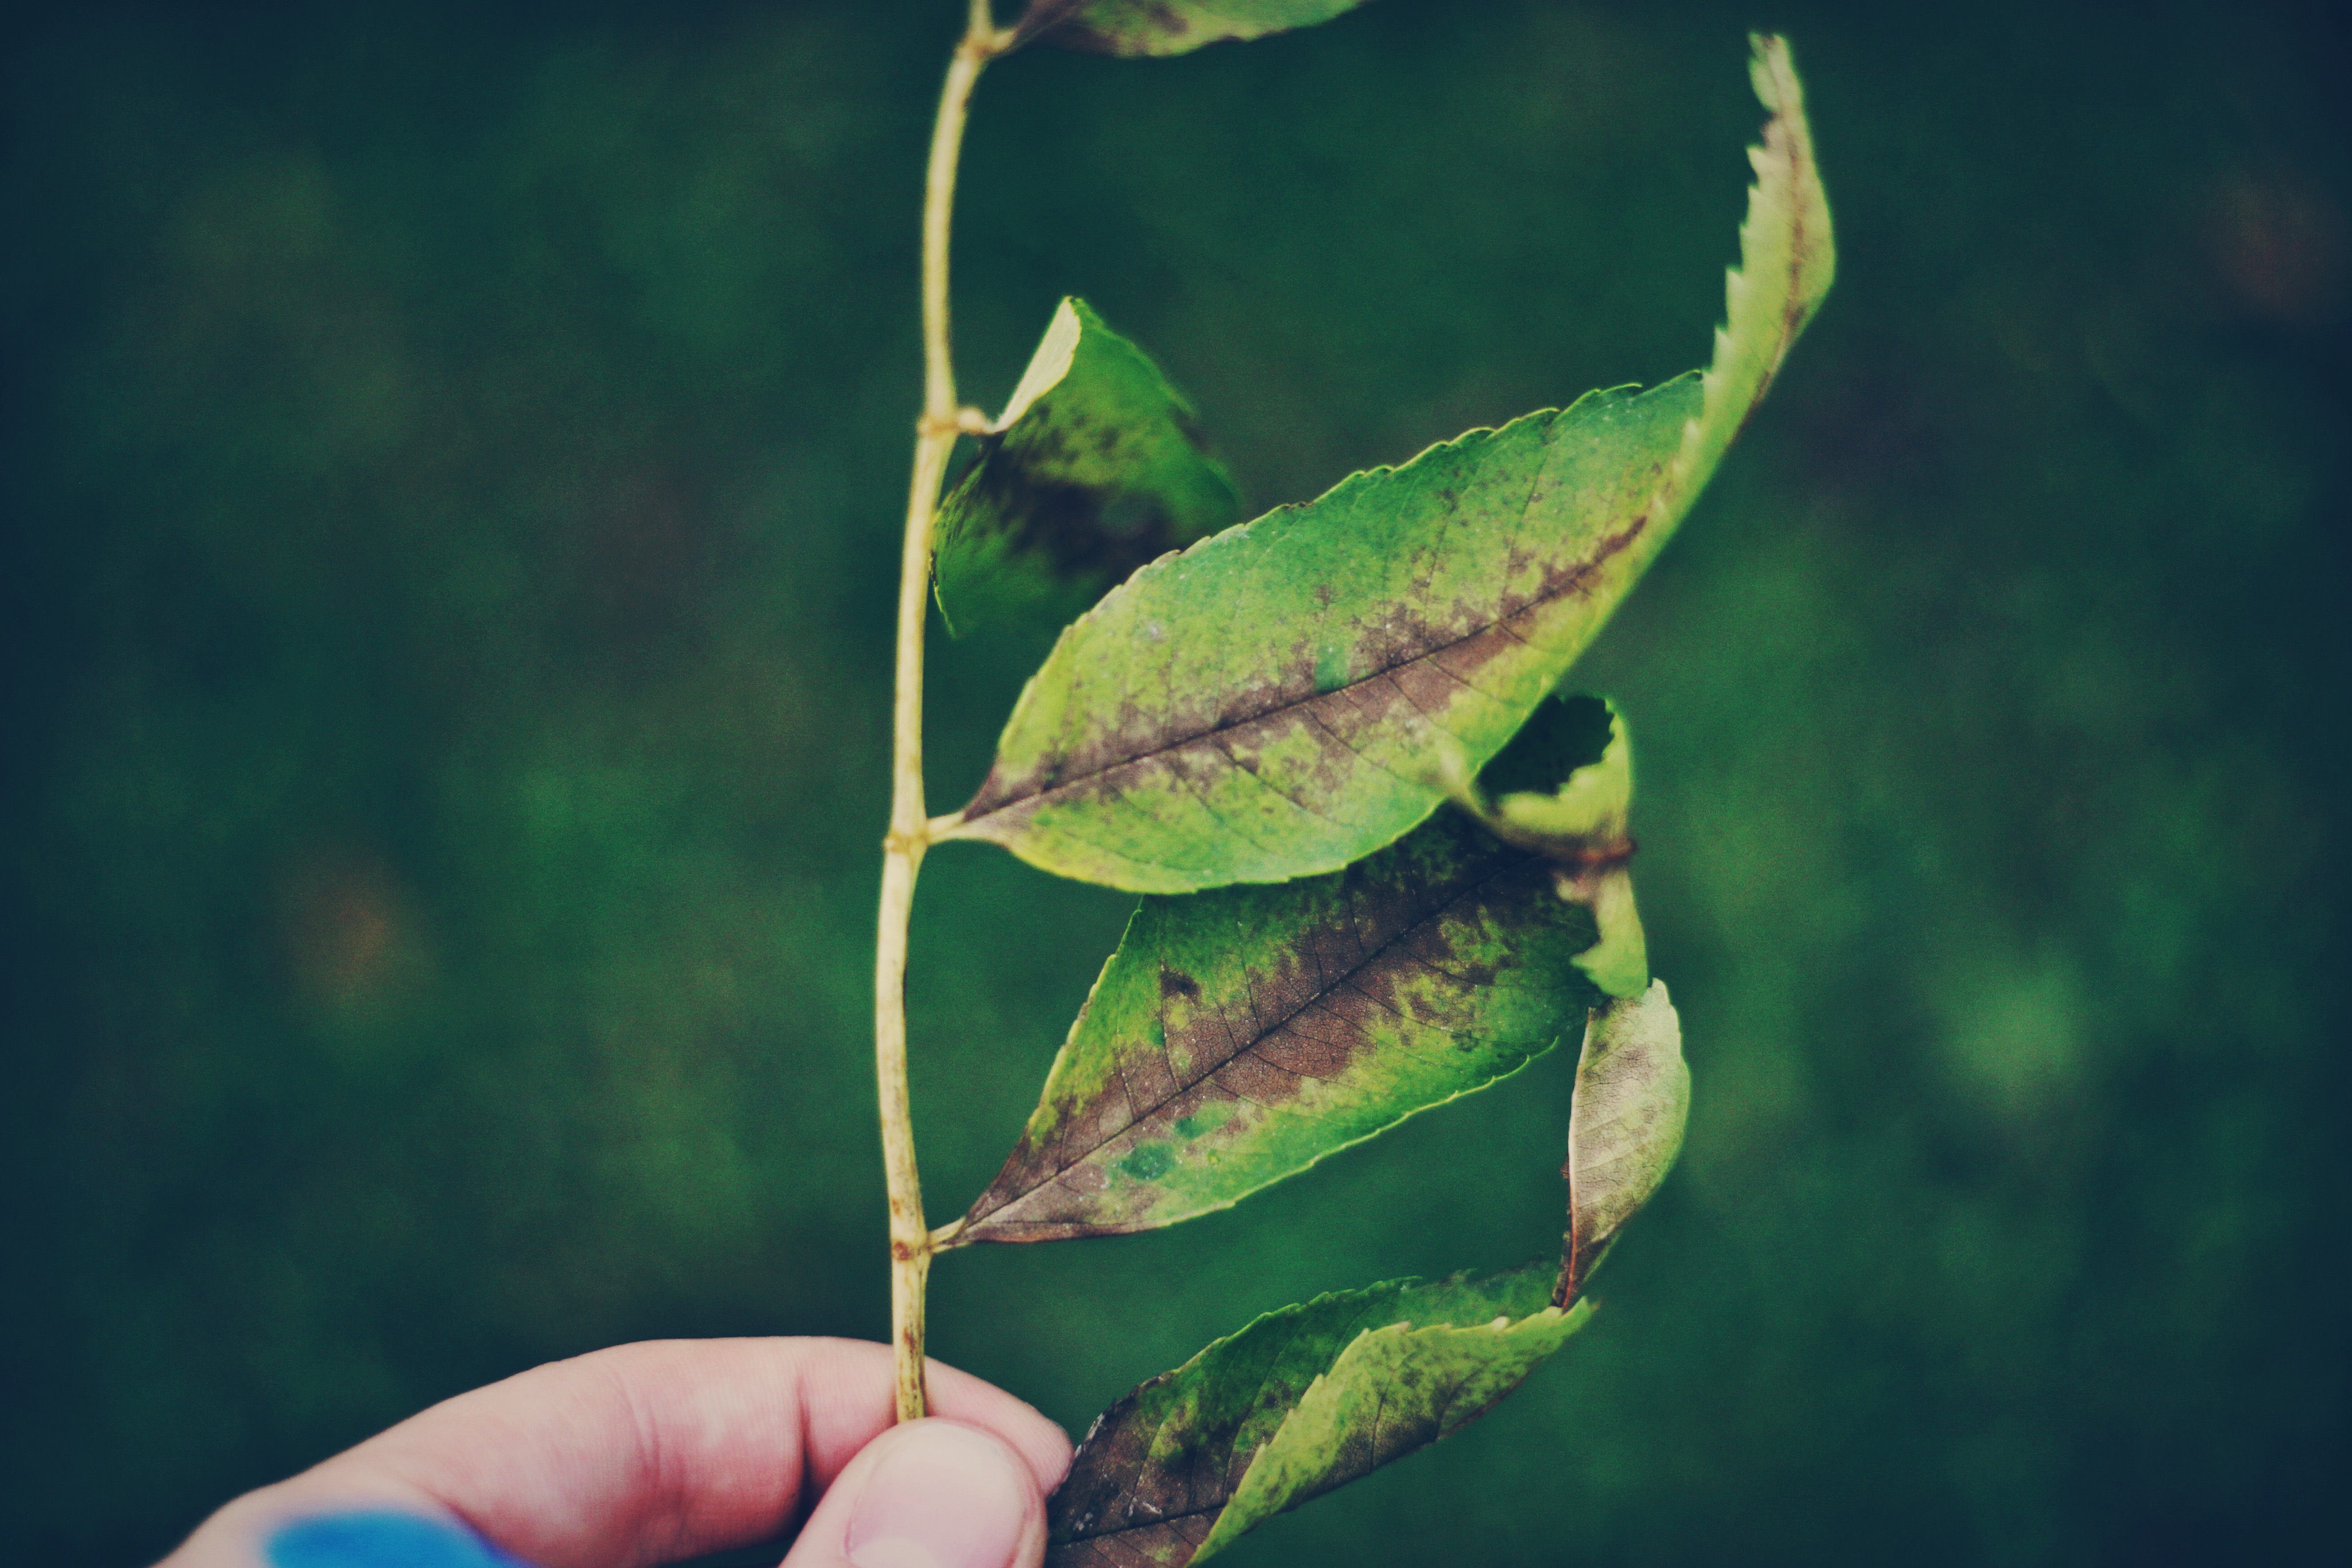
tree, nature, grass, branch, blur, plant, photography, sunlight, leaf, flower, green, autumn, botany, flora, fauna, close up, leaves, fingers, dry leaves, macro photography, plant stem